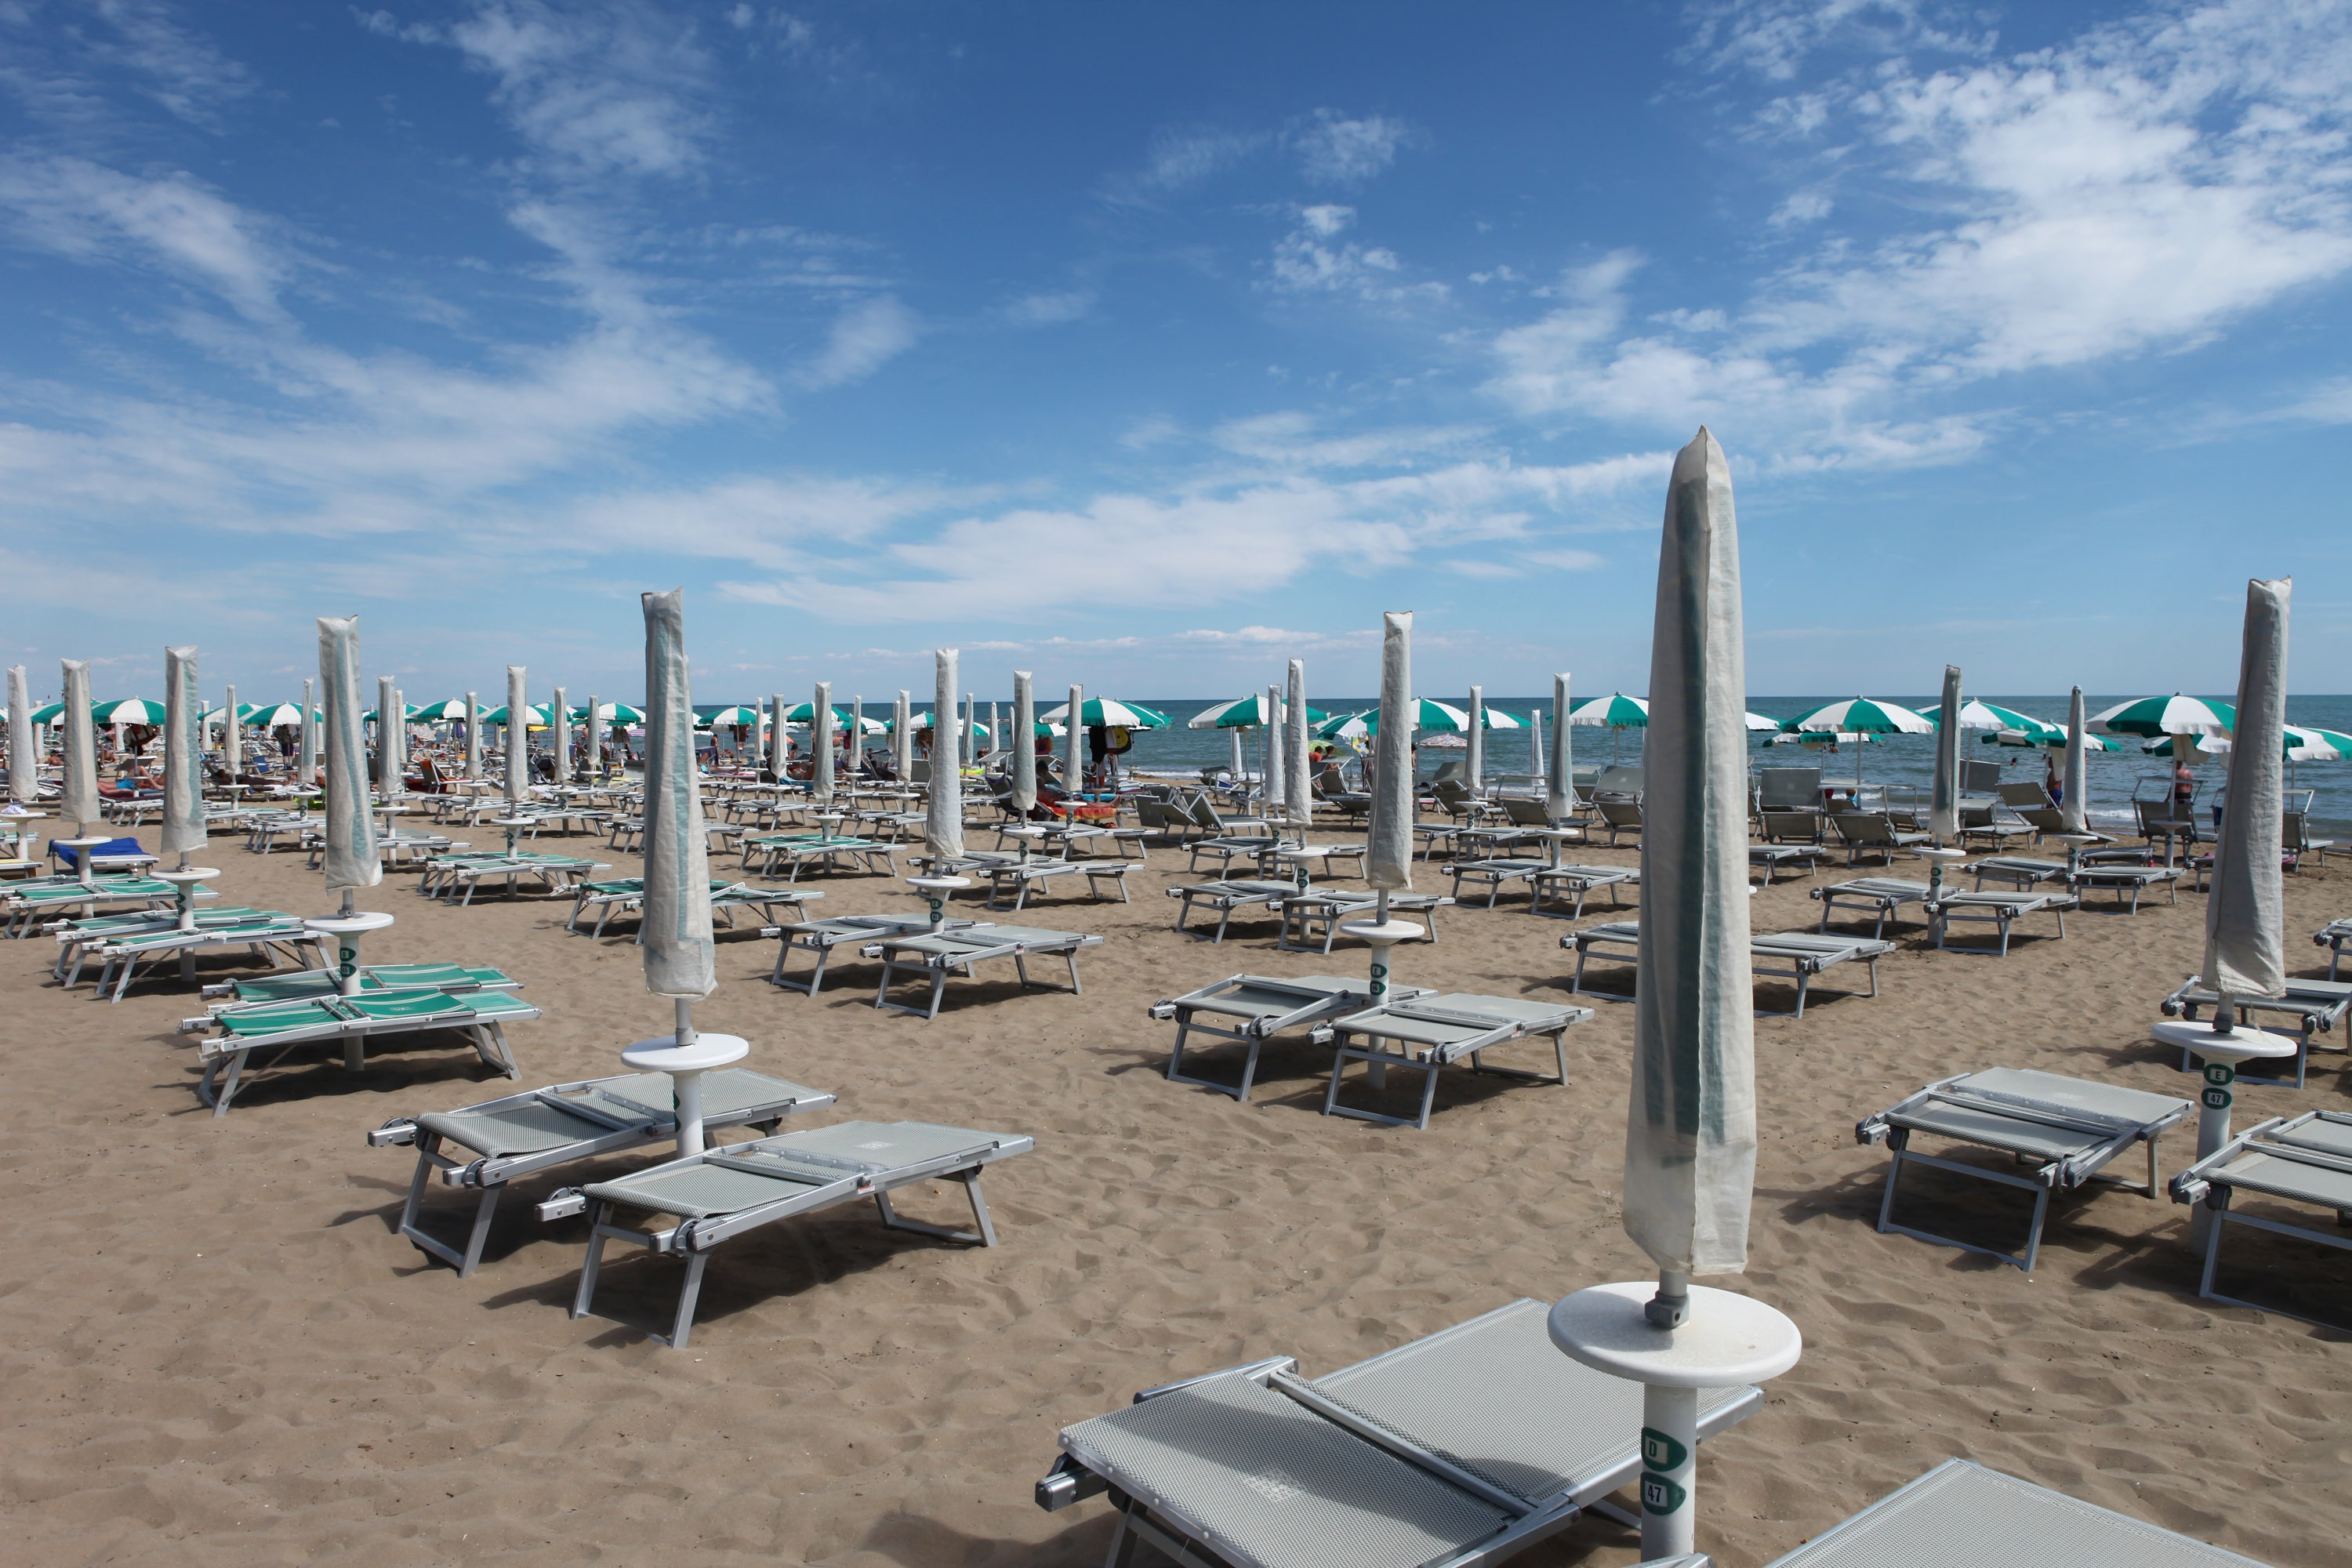
beach, sea, dock, walkway, marina, holidays